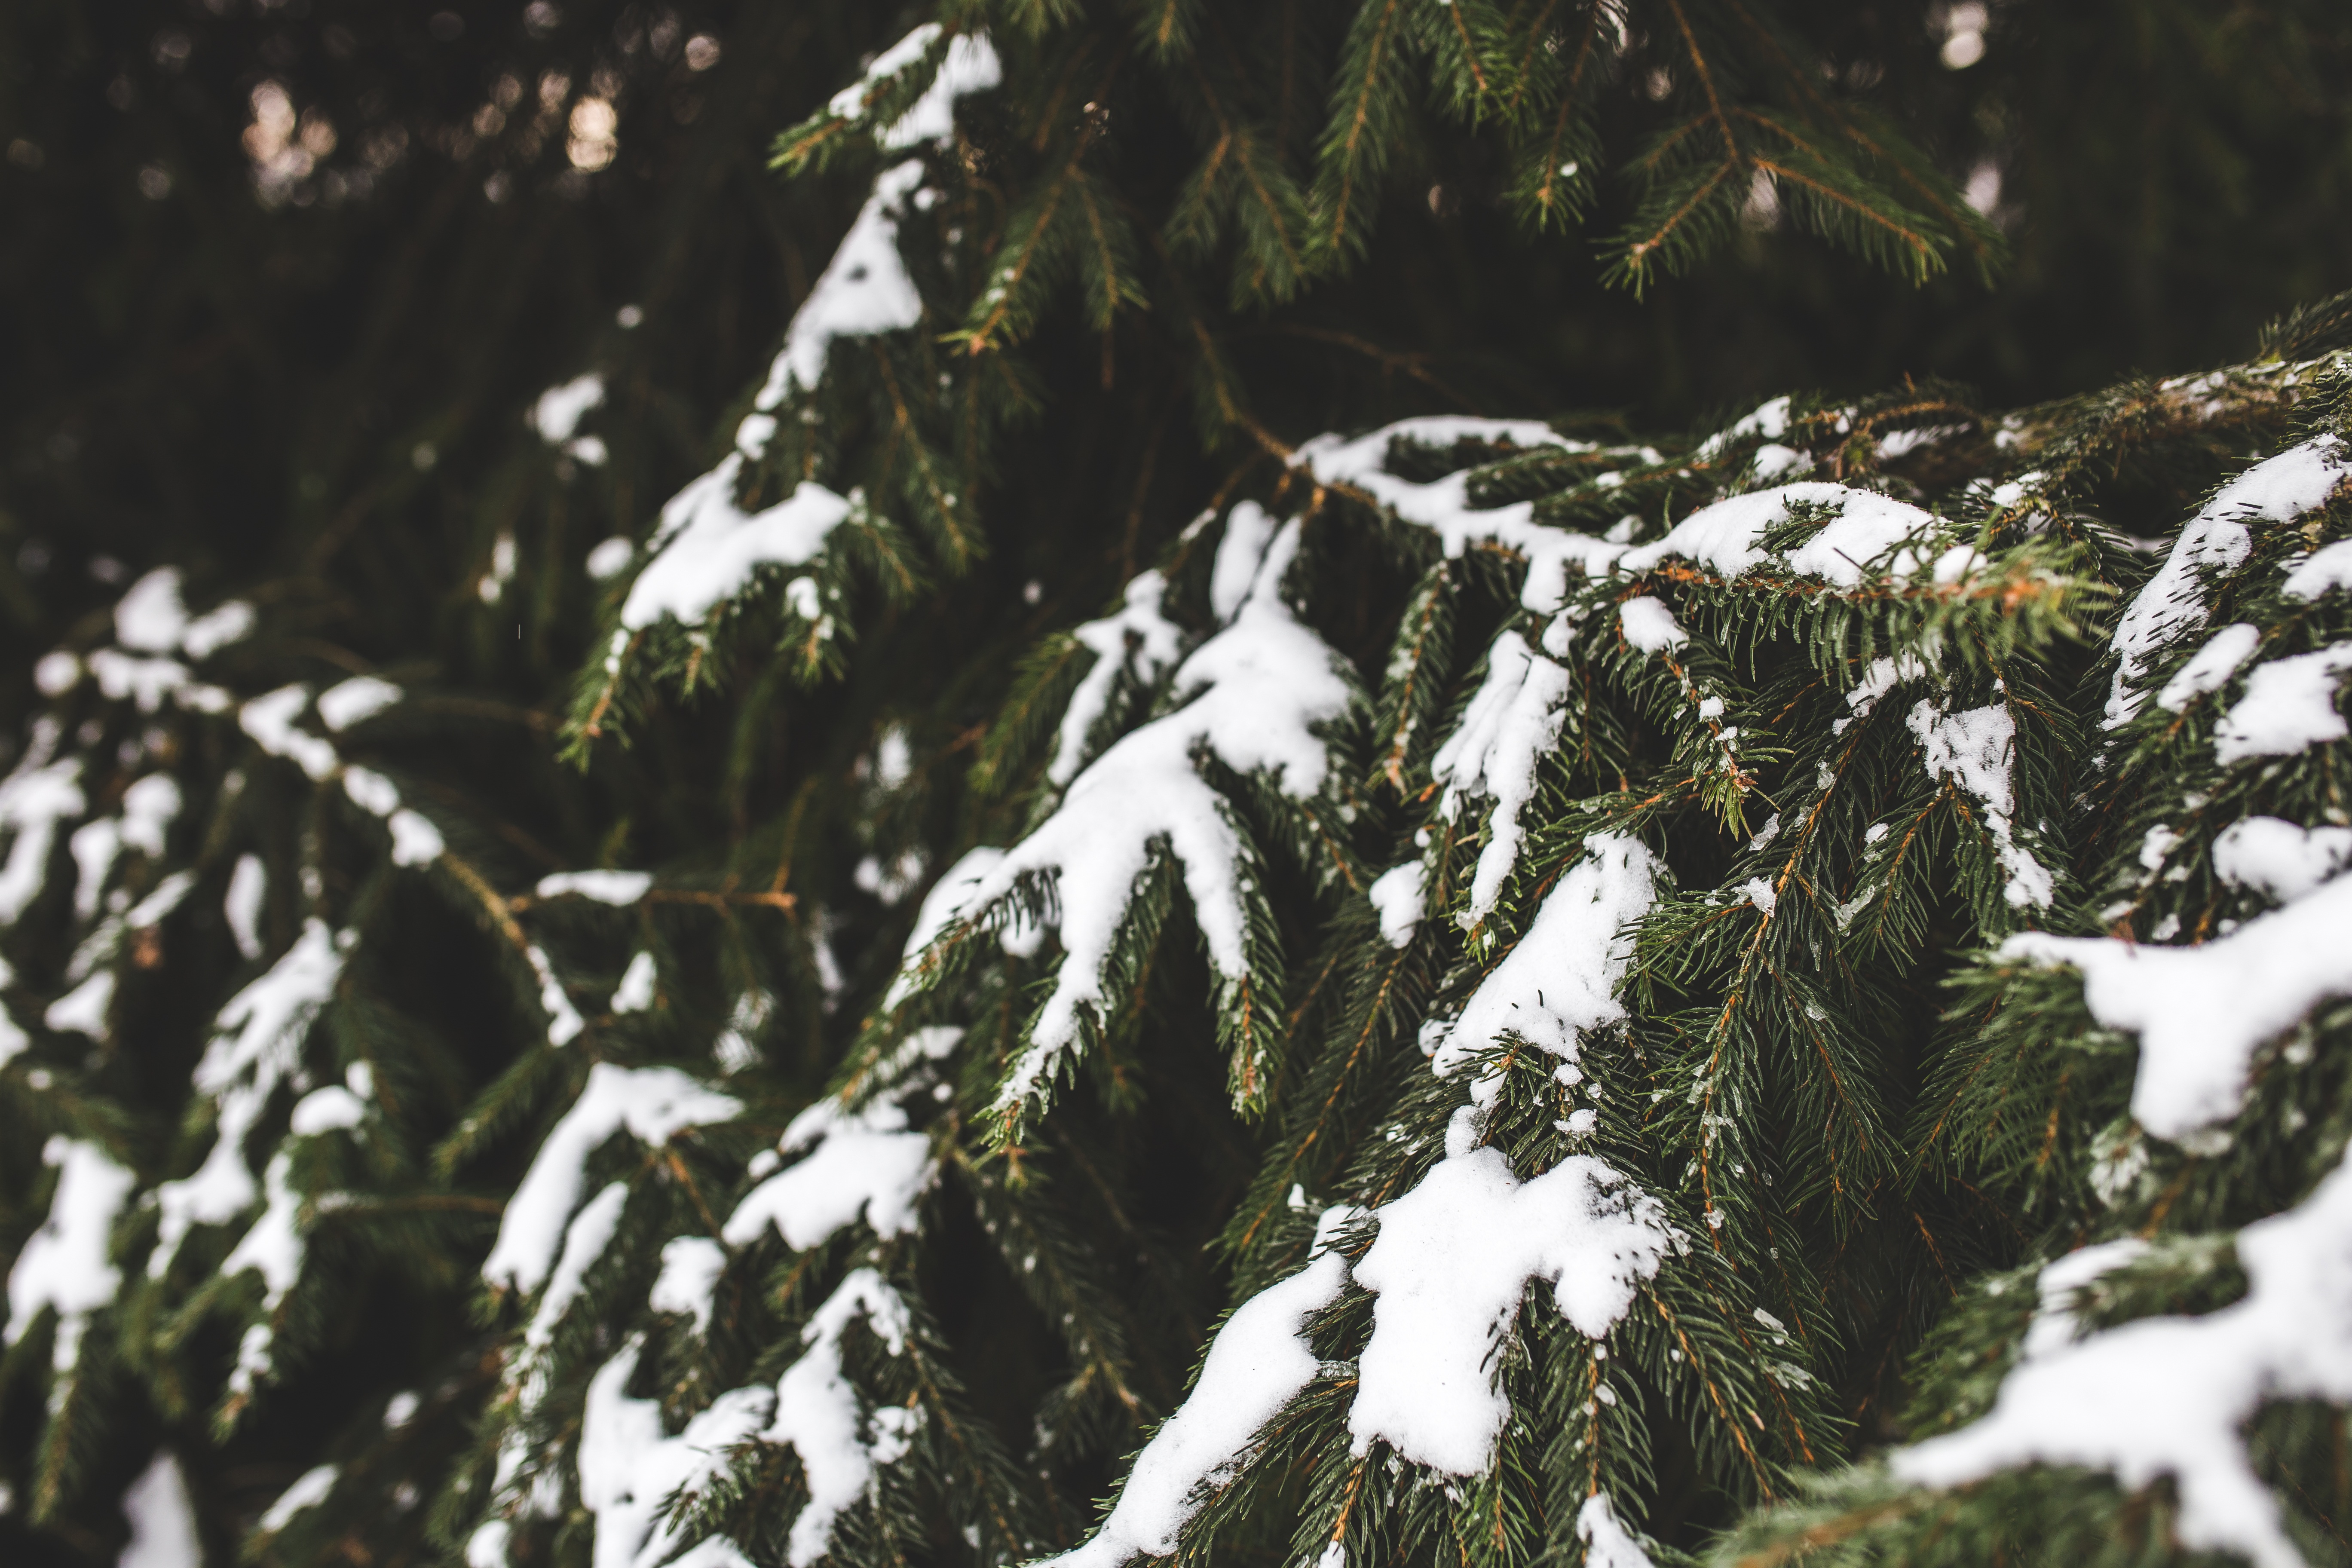
tree, nature, forest, branch, snow, winter, plant, white, sunlight, leaf, frost, green, evergreen, weather, fir, season, conifer, spruce, branches, woodland, habitat, freezing, woody plant, land plant, spurce